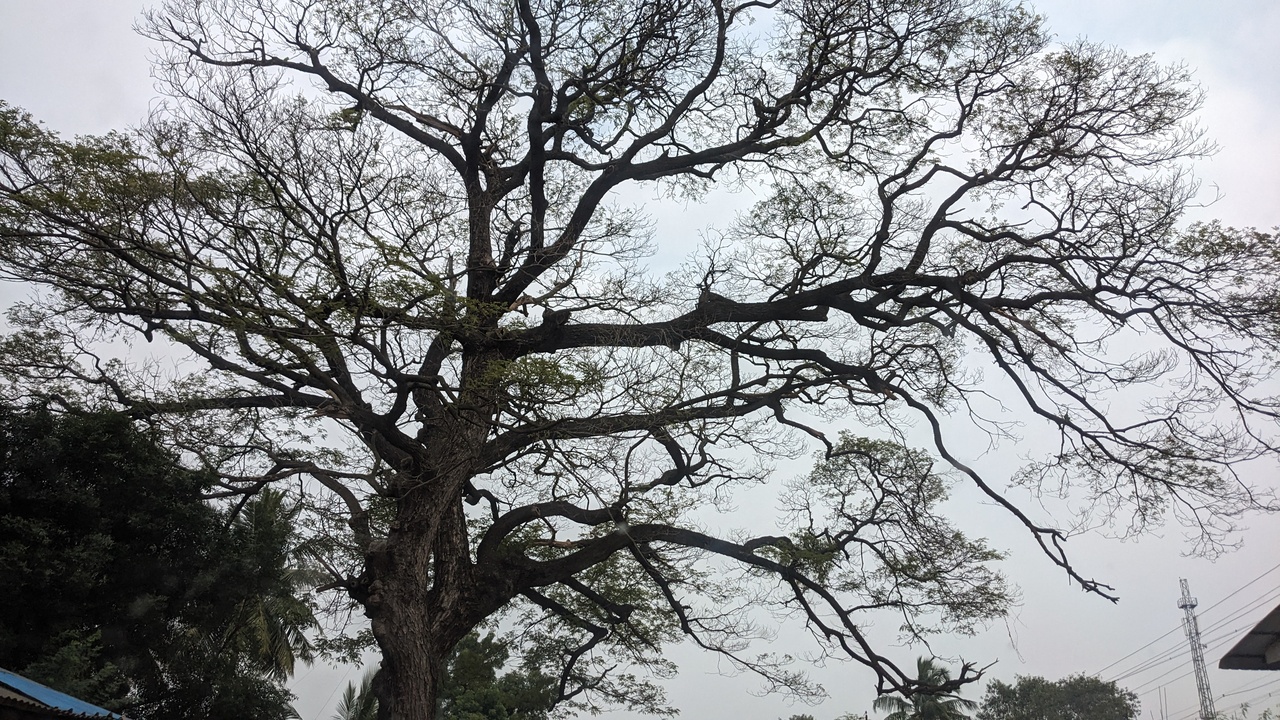
Photos taken from a trip to South eastern Tamilnadu